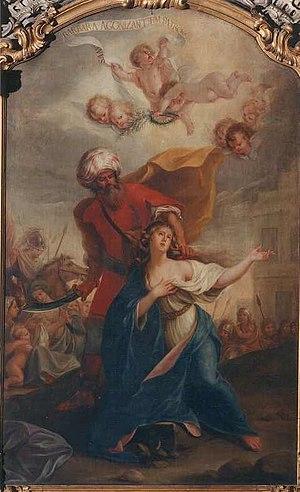
Martyre de H.Barbara par Maximilien De Haese. H.S.T de 298x184 cm, datée 1752. Cette peinture d'autel est tout d'abord faussement attribuée à Peter Francis Pau. Elle est conservée à l'Église Saint-Martin d'Alost.
Maximilien De Haese, né le 13 décembre 1713 à Bruxelles et mort dans sa ville natale le 24 mai 1781, est un peintre de sujets religieux, d'histoire et de portraits du XVIIIᵉ siècle de l'École flamande.